Willans engine

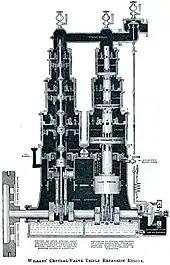
Vertical section

The Willans engine or central valve engine was a high-speed stationary steam engine used mainly for electricity generation around the start of the 20th century.